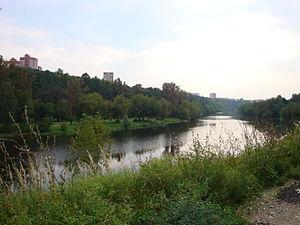
La Pakhra est une rivière de l'oblast de Moscou, en Russie et un affluent droit de la Moskova, dans le bassin hydrographique de la Volga.